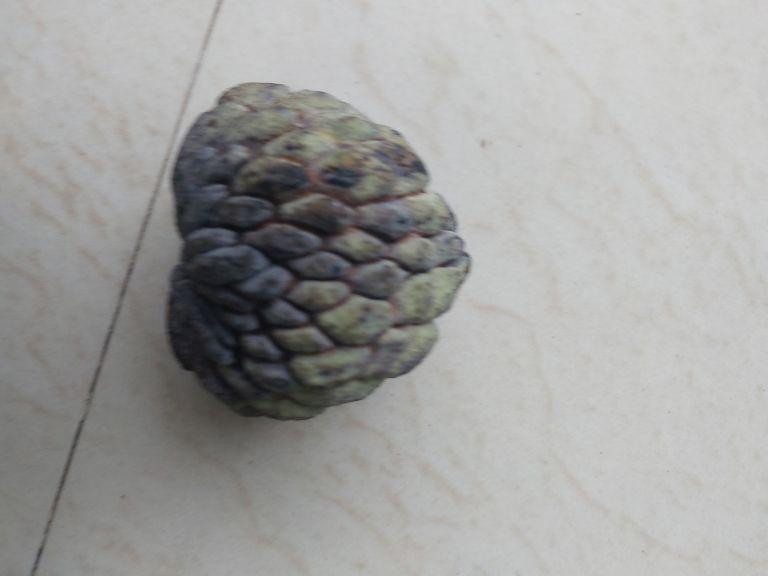
Disease label: Blank Canker